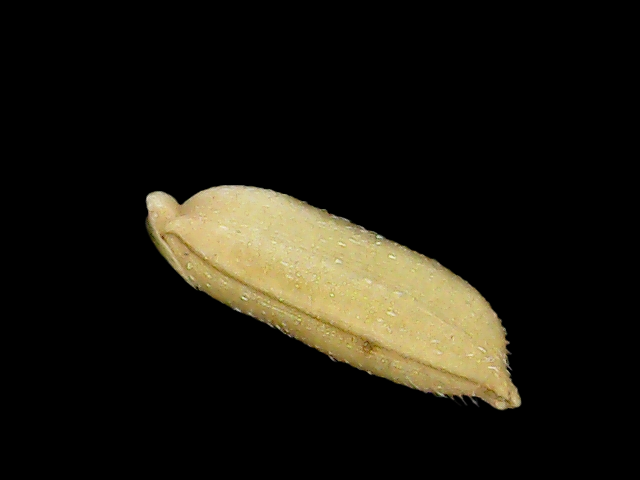
Rice variety: Bd30